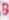
Number: 8